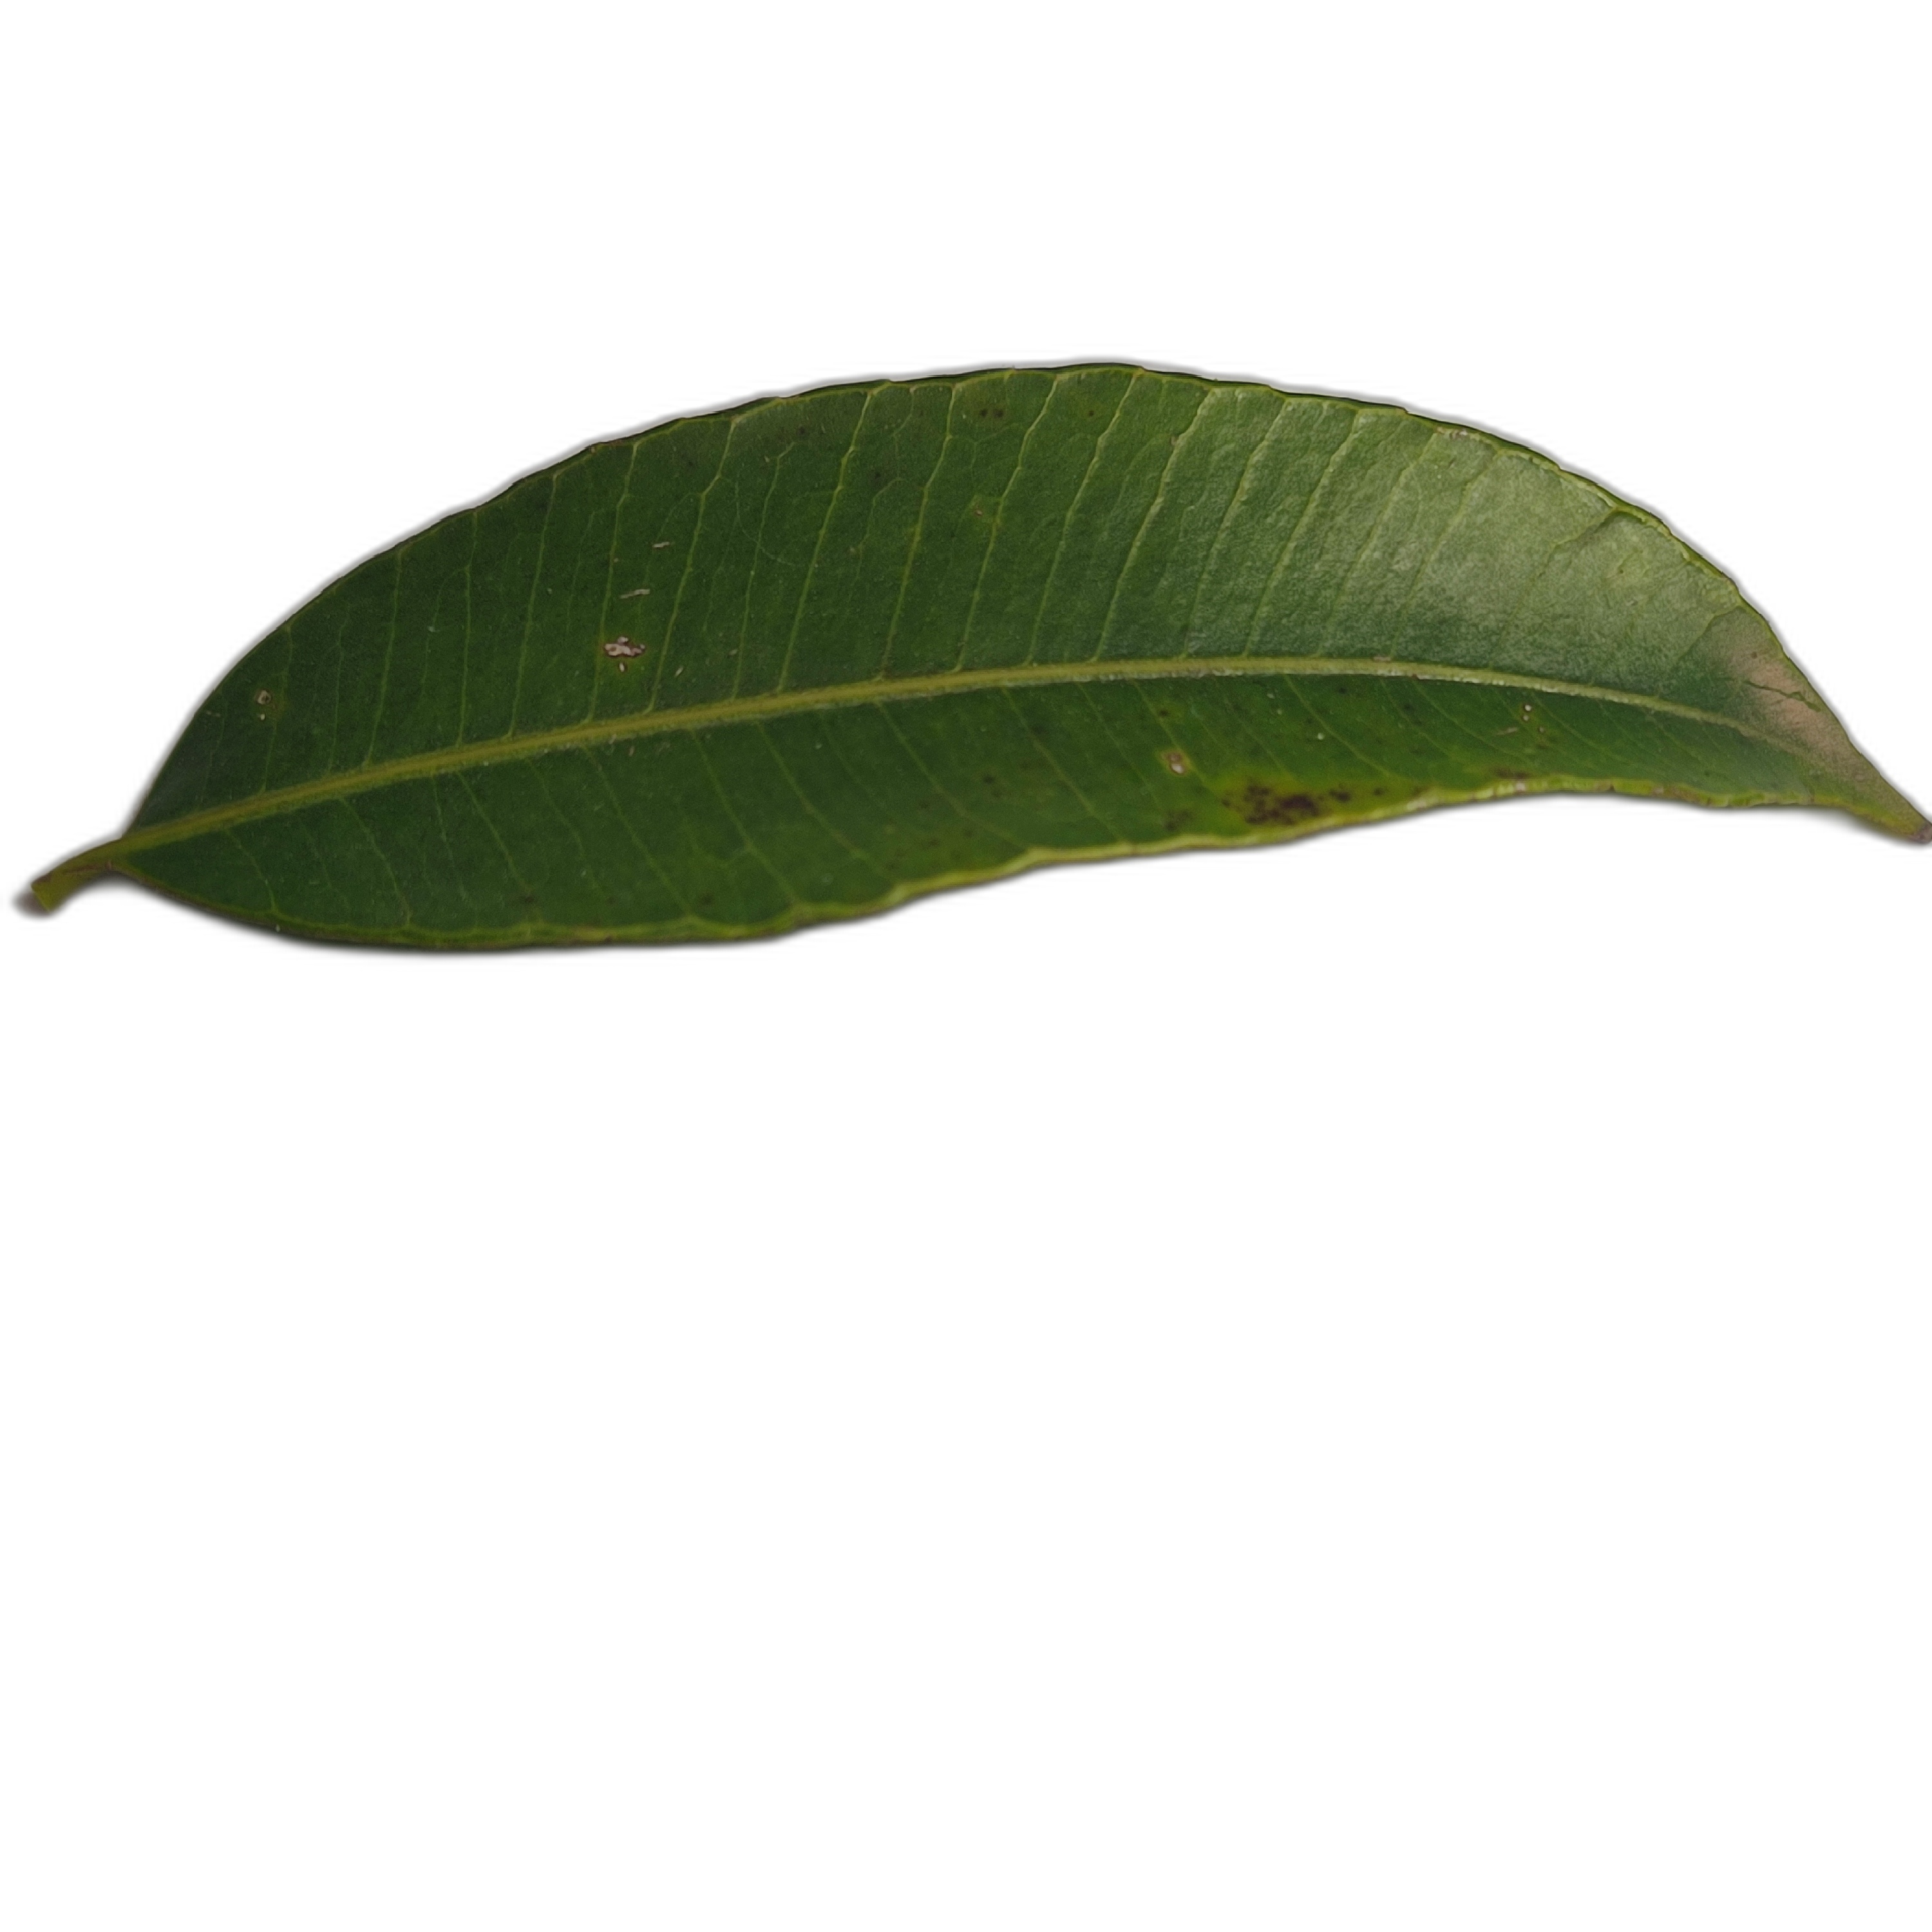
Label: healthy